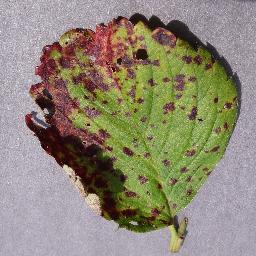
Label: Strawberry___Leaf_scorch